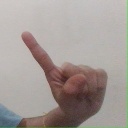
अक्षर: ए